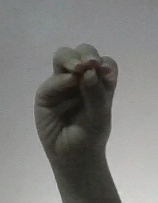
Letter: ha